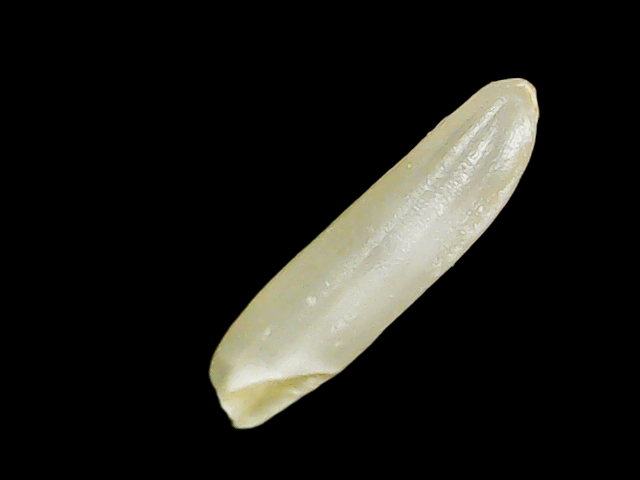
Rice variety: Binadhan25